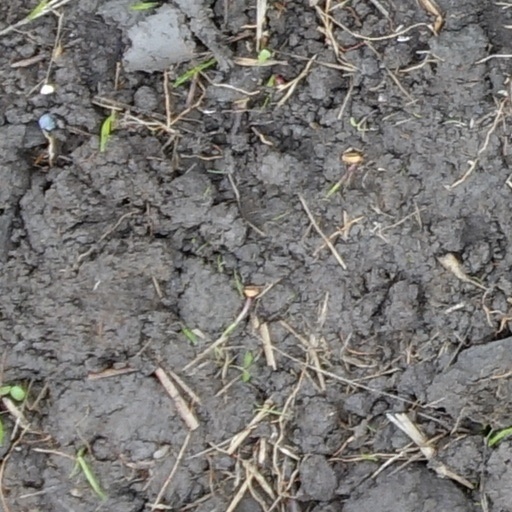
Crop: wheat